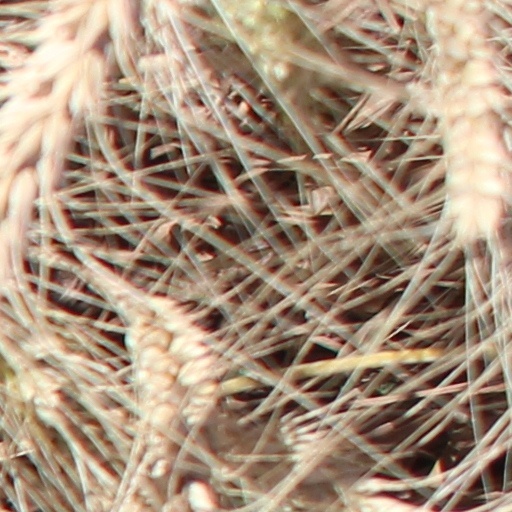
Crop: wheat